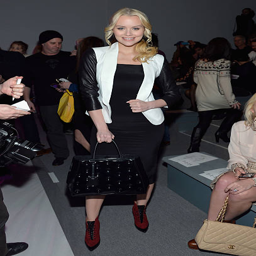
actor attends the fashion show during fashion week .